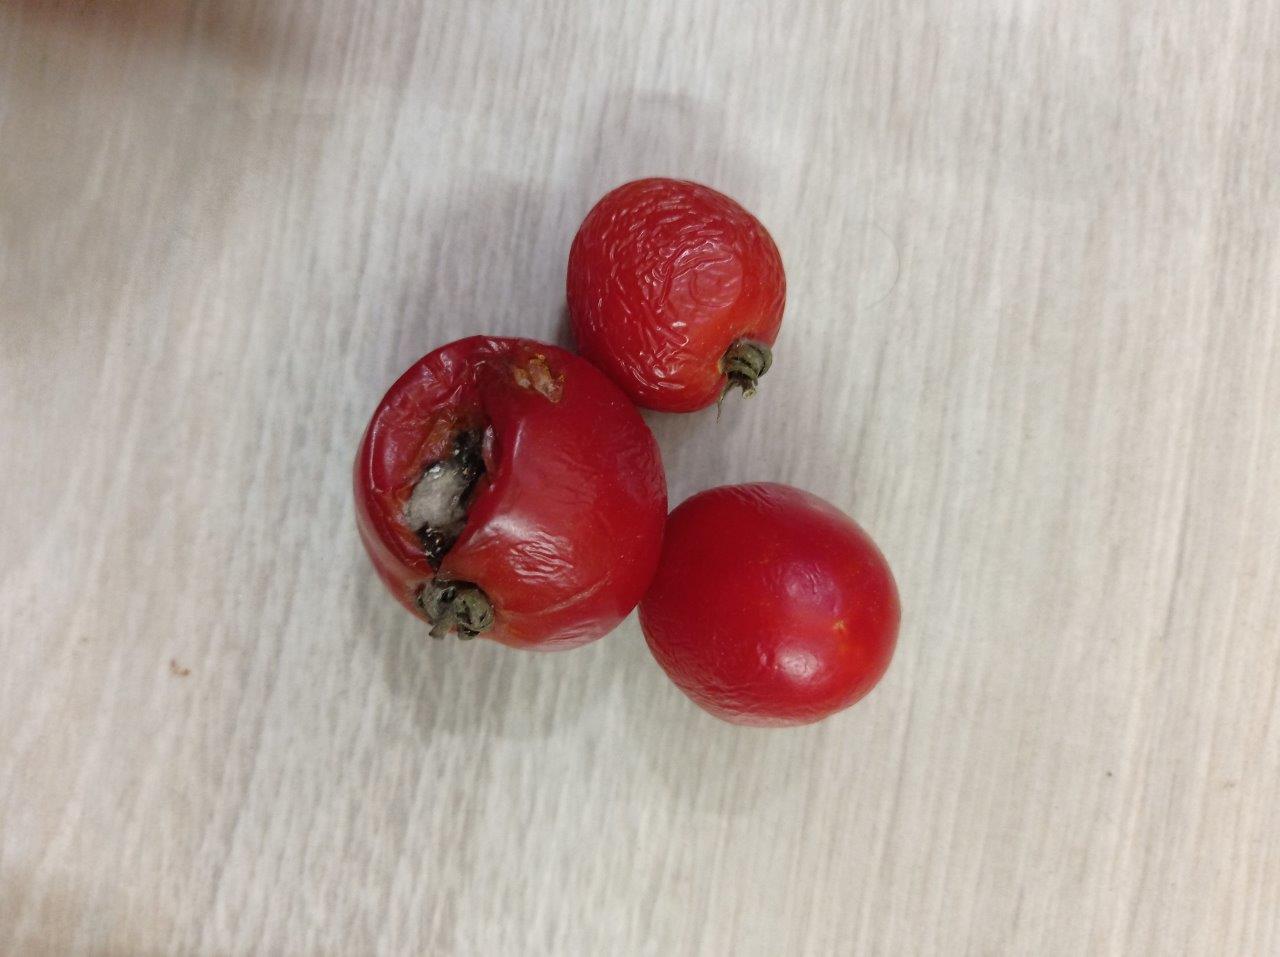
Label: Rotten